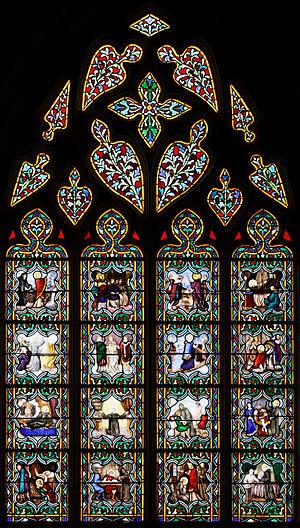
Vitrail de Saint-Anselme. La cathédrale Saint-Corentin à Quimper dans le Finistère.